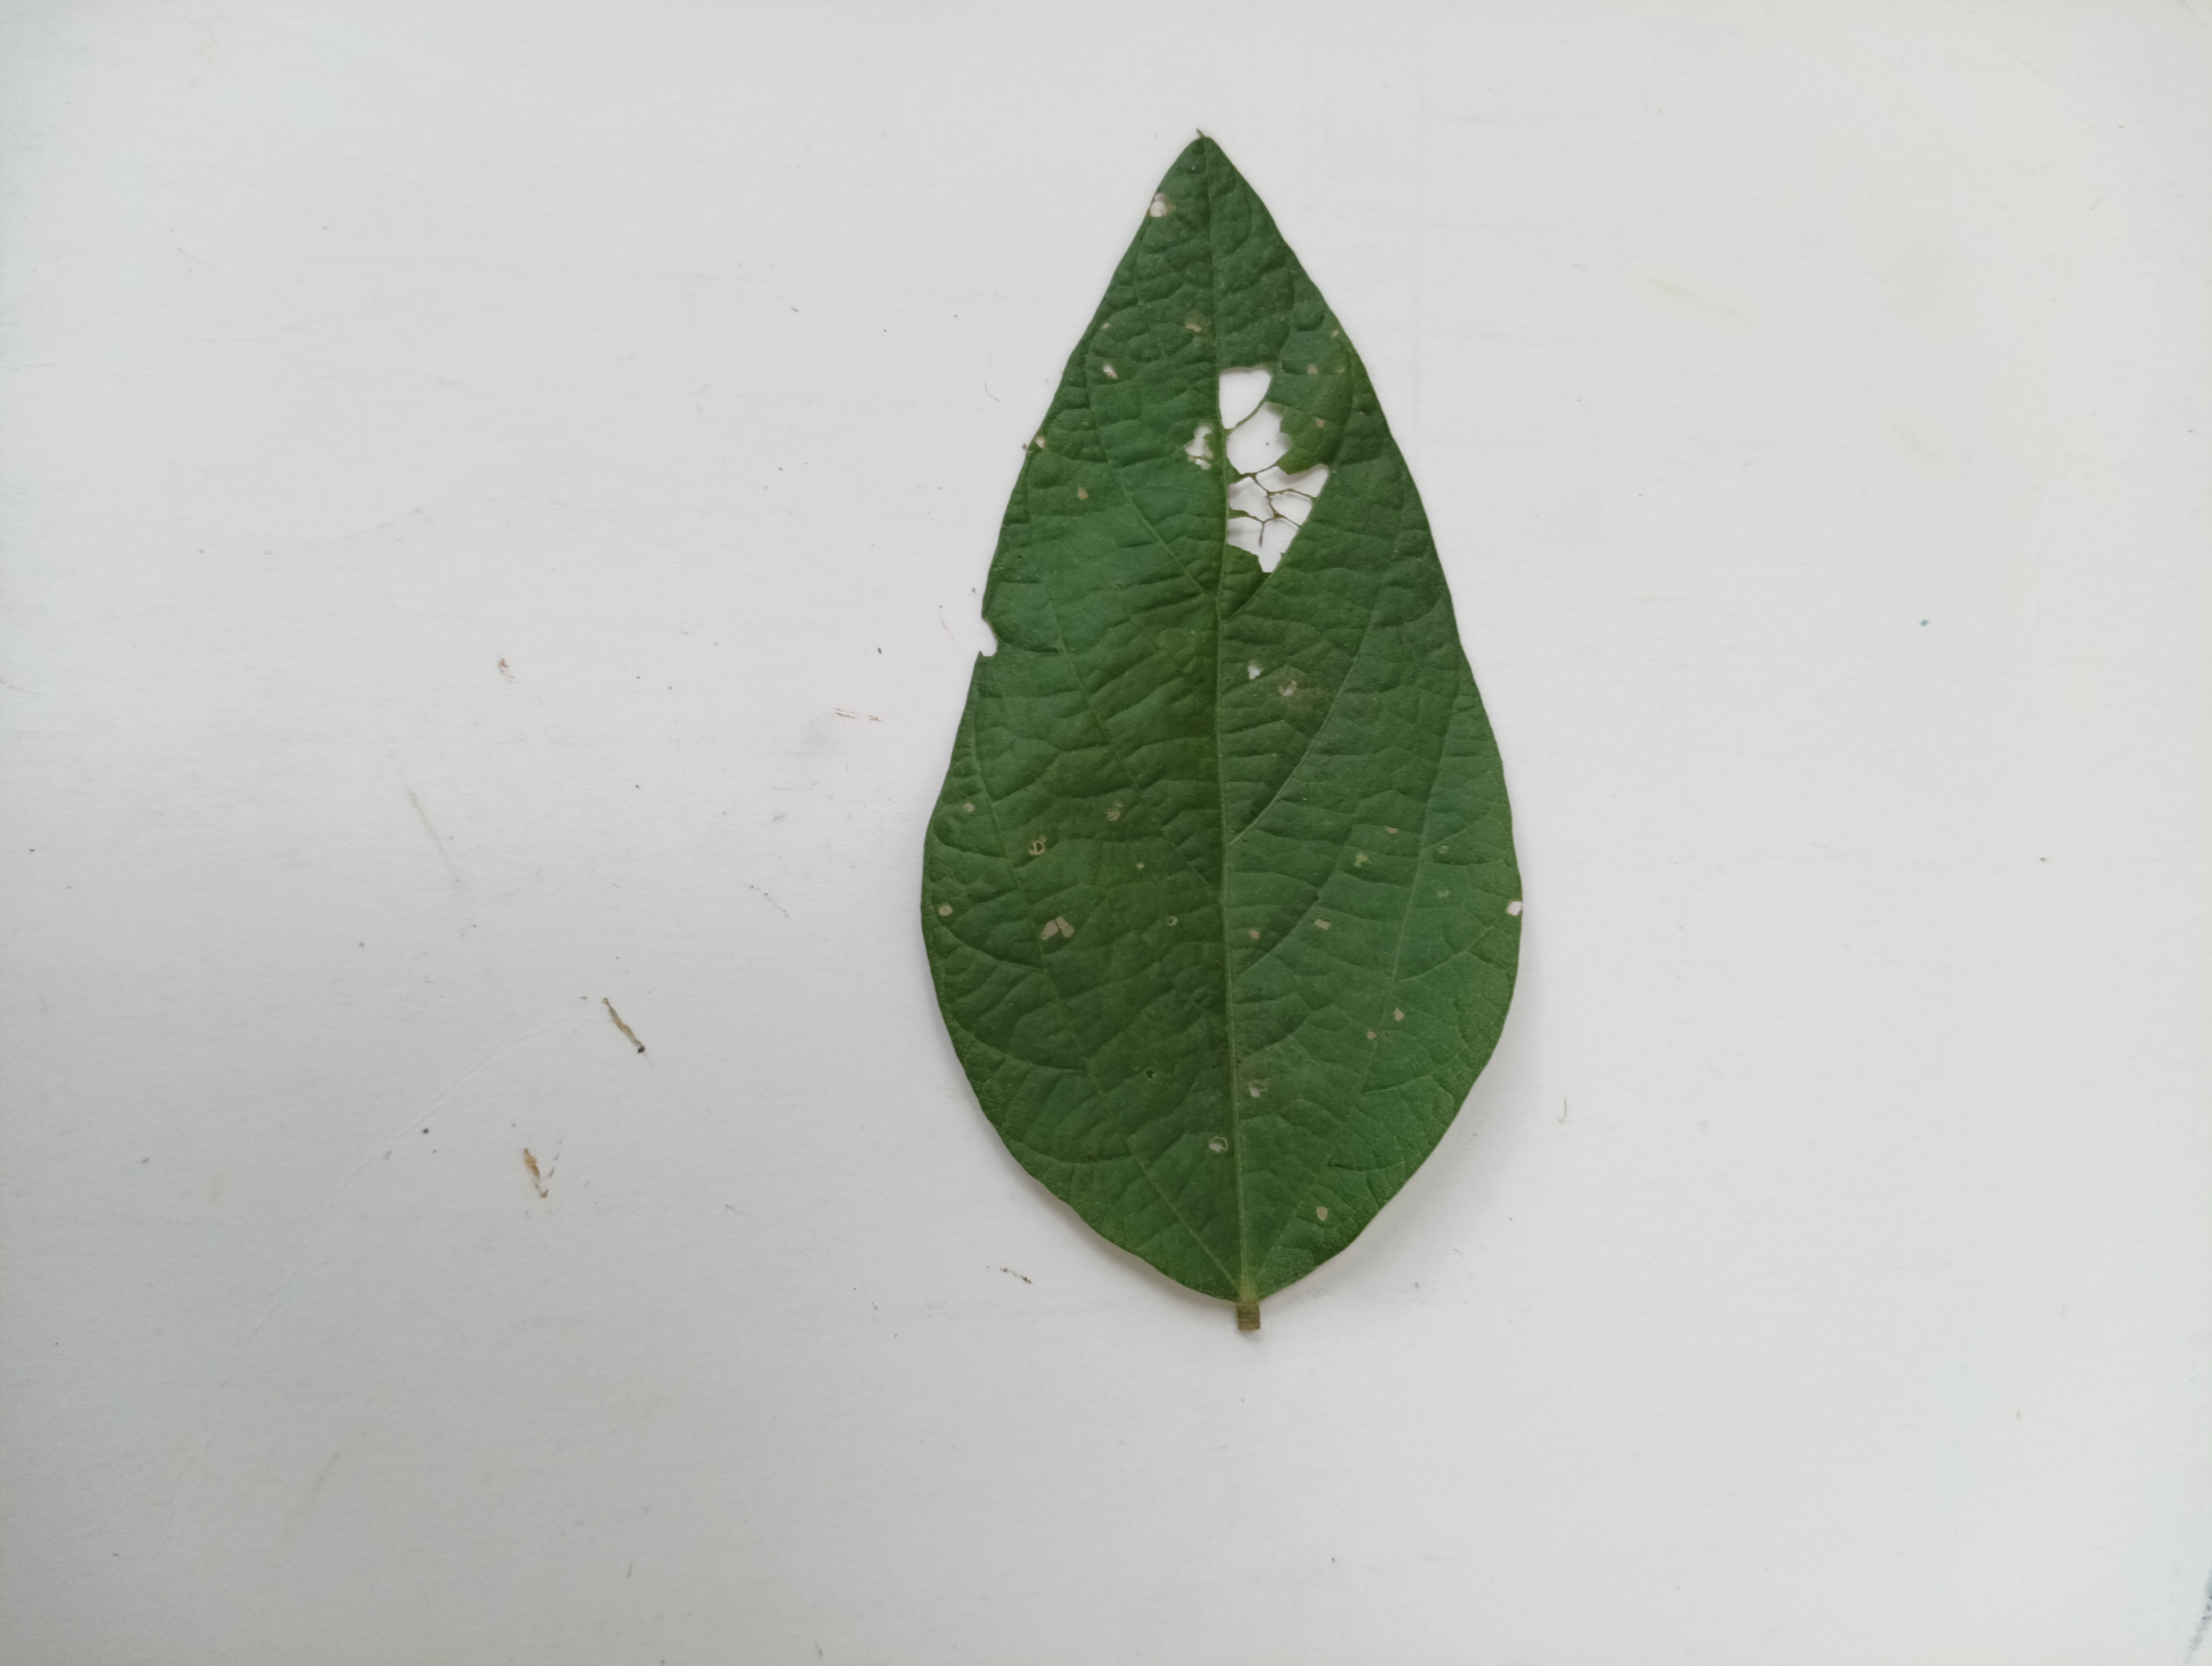
Label: Bacterial leaf Blight